Sheffield, Vermont

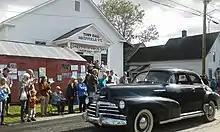
Labor Day parade at Sheffield Field Day 2017.

There were 272 households, out of which 37.9% had children under the age of 18 living with them, 60.3% were married couples living together, 8.5% had a female householder with no husband present, and 25.7% were non-families. 16.5% of all households were made up of individuals, and 4.0% had someone living alone who was 65 years of age or older. The average household size was 2.67 and the average family size was 2.99.